Ontario Tech University

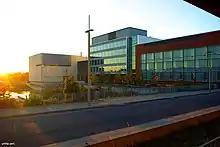
General Motors of Canada Automotive Centre of Excellence

The Automotive Centre of Excellence (ACE) is a multi-level testing and research centre including a five-storey high wind tunnel that allows for climatic, durability, and life cycle testing. It was built by the university in partnership with General Motors (GM) Canada, the Government of Ontario, the Government of Canada and the Partners for the Advancement of Collaborative Engineering Education (PACE). The total cost of the facility was approximately $100 million. It is used by the university for research and education and is also used by GM Canada and its other sponsors for various purposes, including testing new car prototypes. It is divided into two sections: a core research facility (CRF) and an integrated research and training facility (IRTF), with a total area of approximately 16,300 square metres.